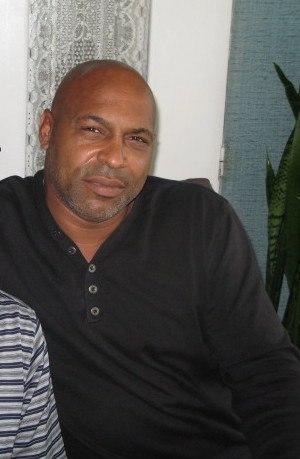
Photo de Jean Manuel Thétis prise à Gonesse chez son père